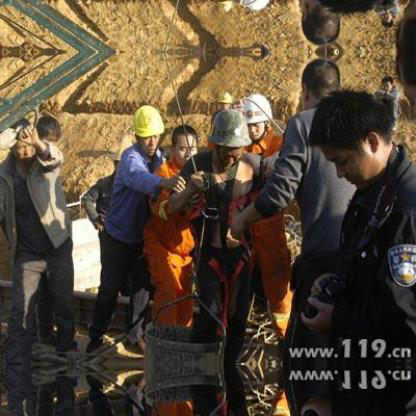
Objects in the image:
label: helmet
label: helmet
label: helmet
label: head
label: head
label: head
label: head
label: person
label: person
label: person
label: person
label: person
label: person
label: person
label: head
label: helmet
label: person
label: head